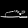
Label: Sandal